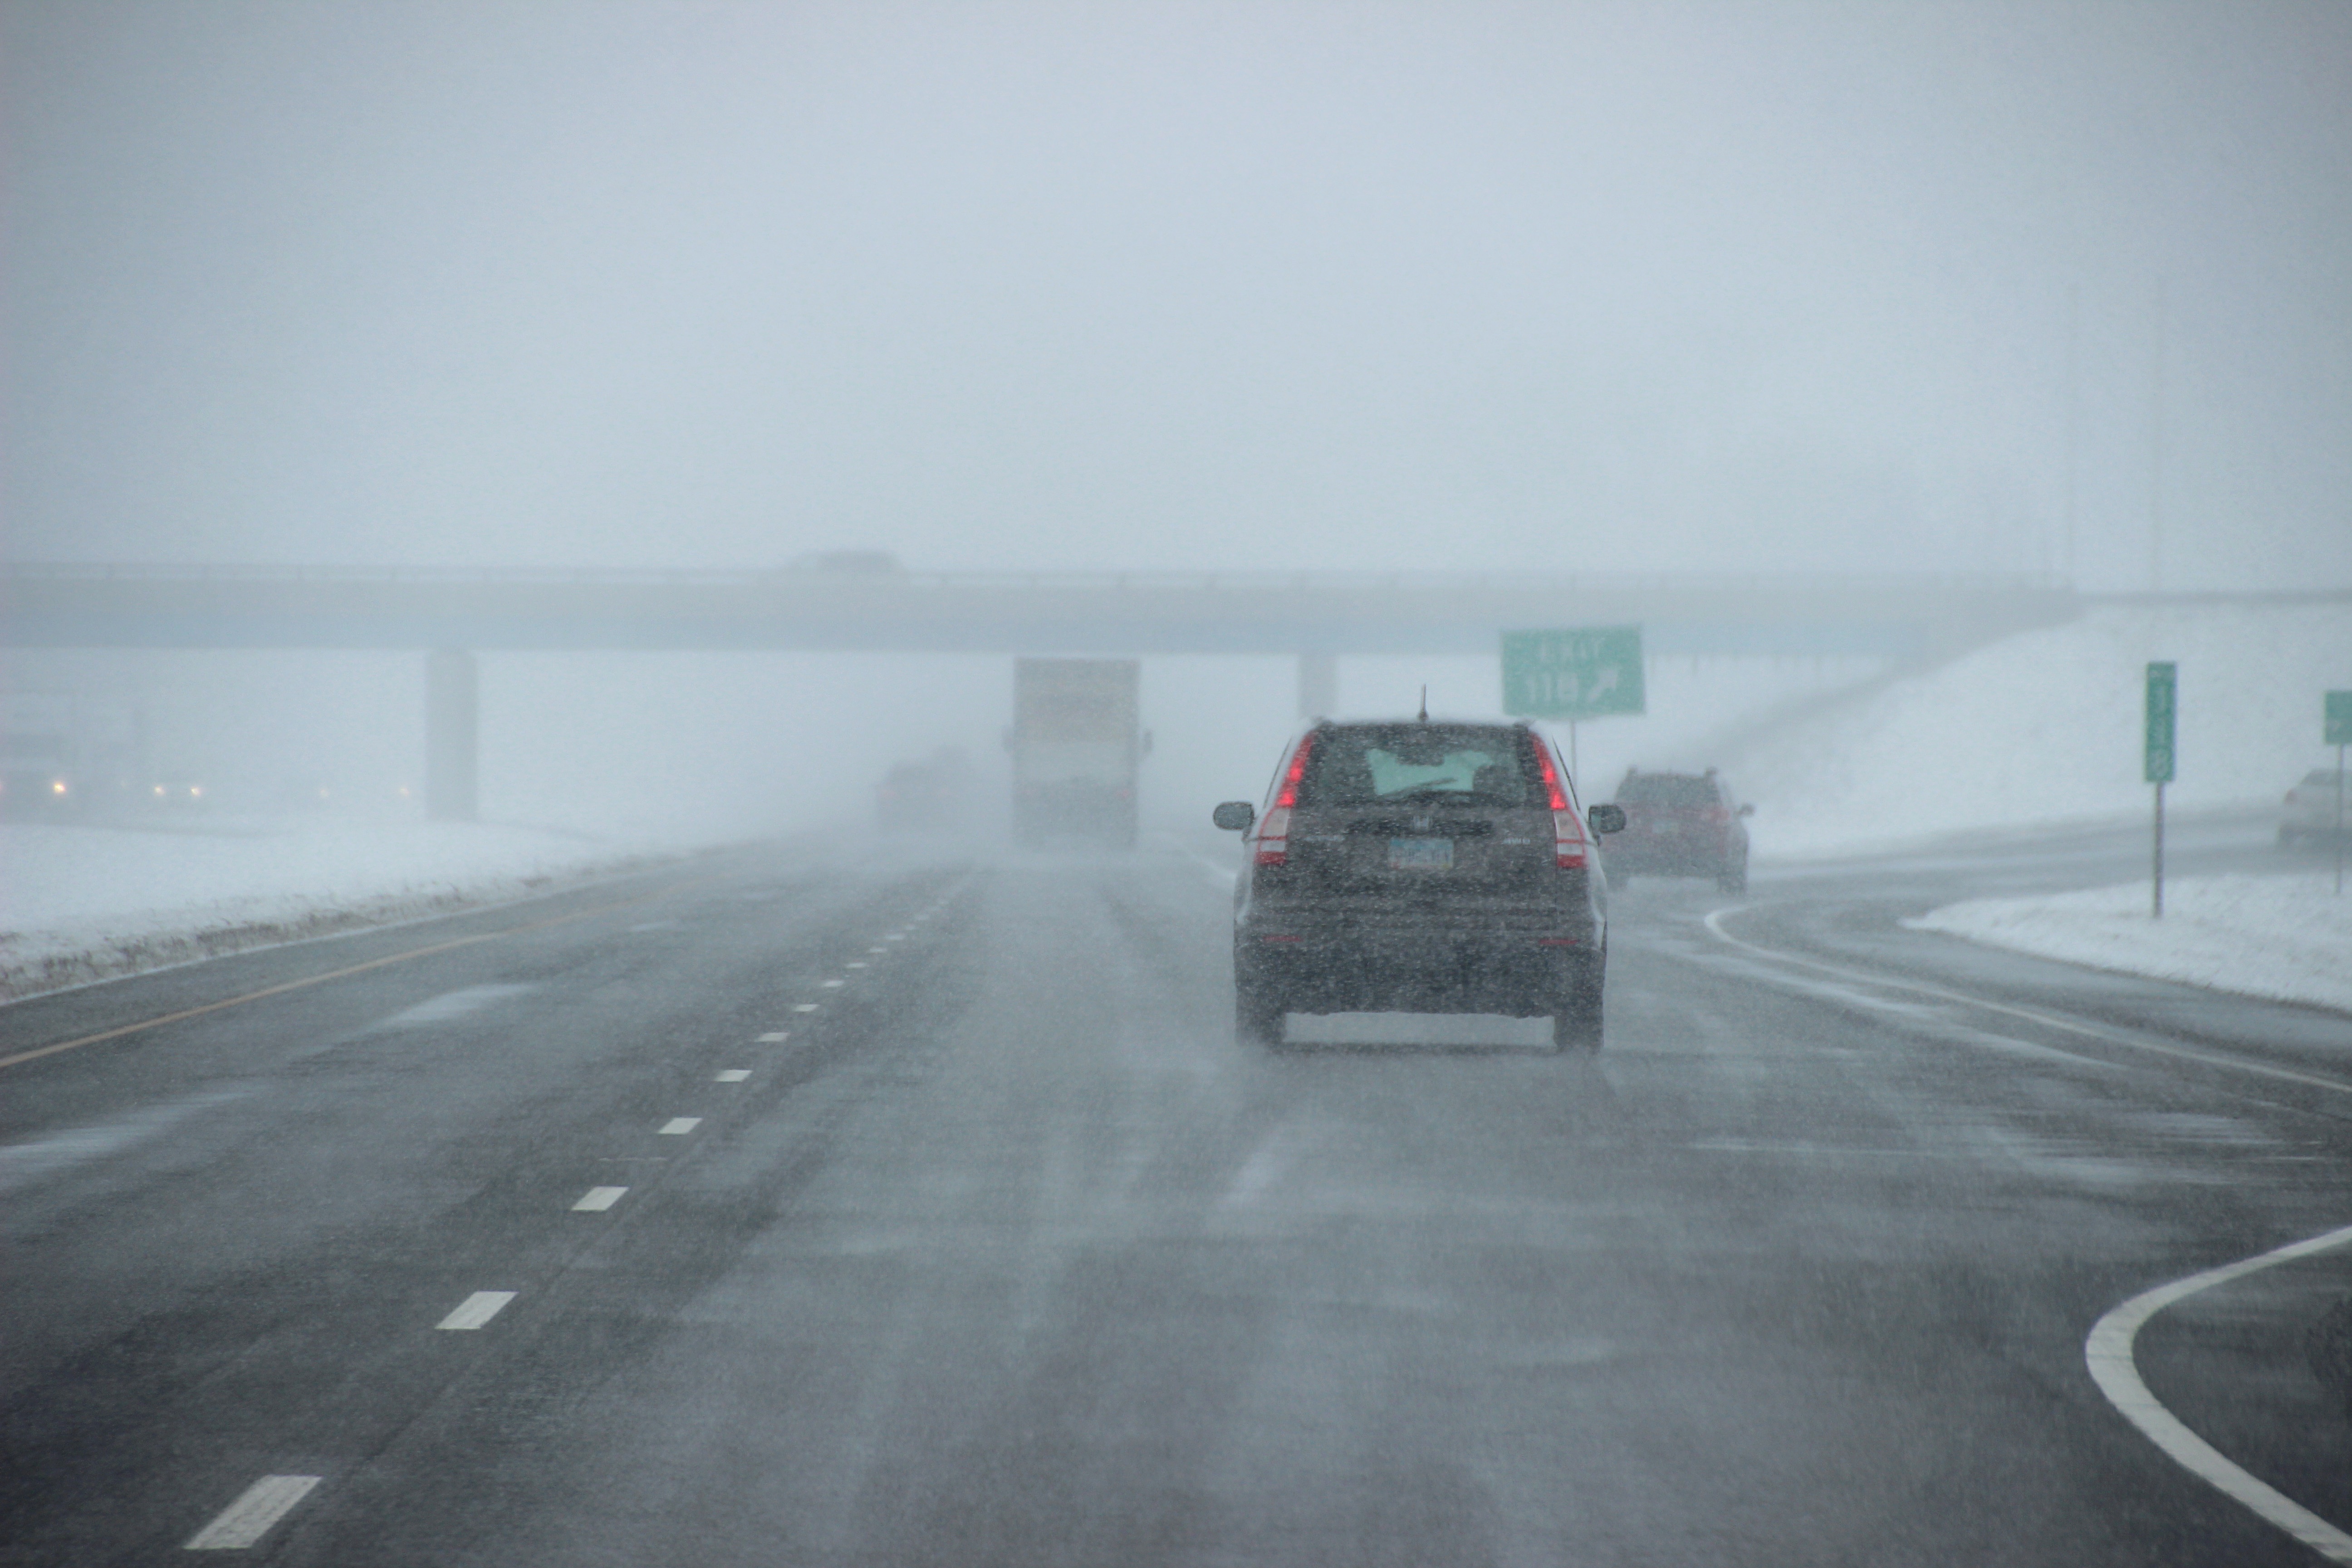
snow, fog, road, mist, highway, driving, weather, haze, lane, blizzard, atmospheric phenomenon, winter storm